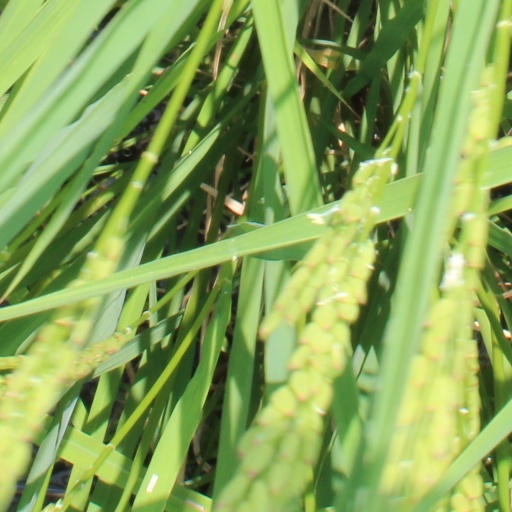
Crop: rice